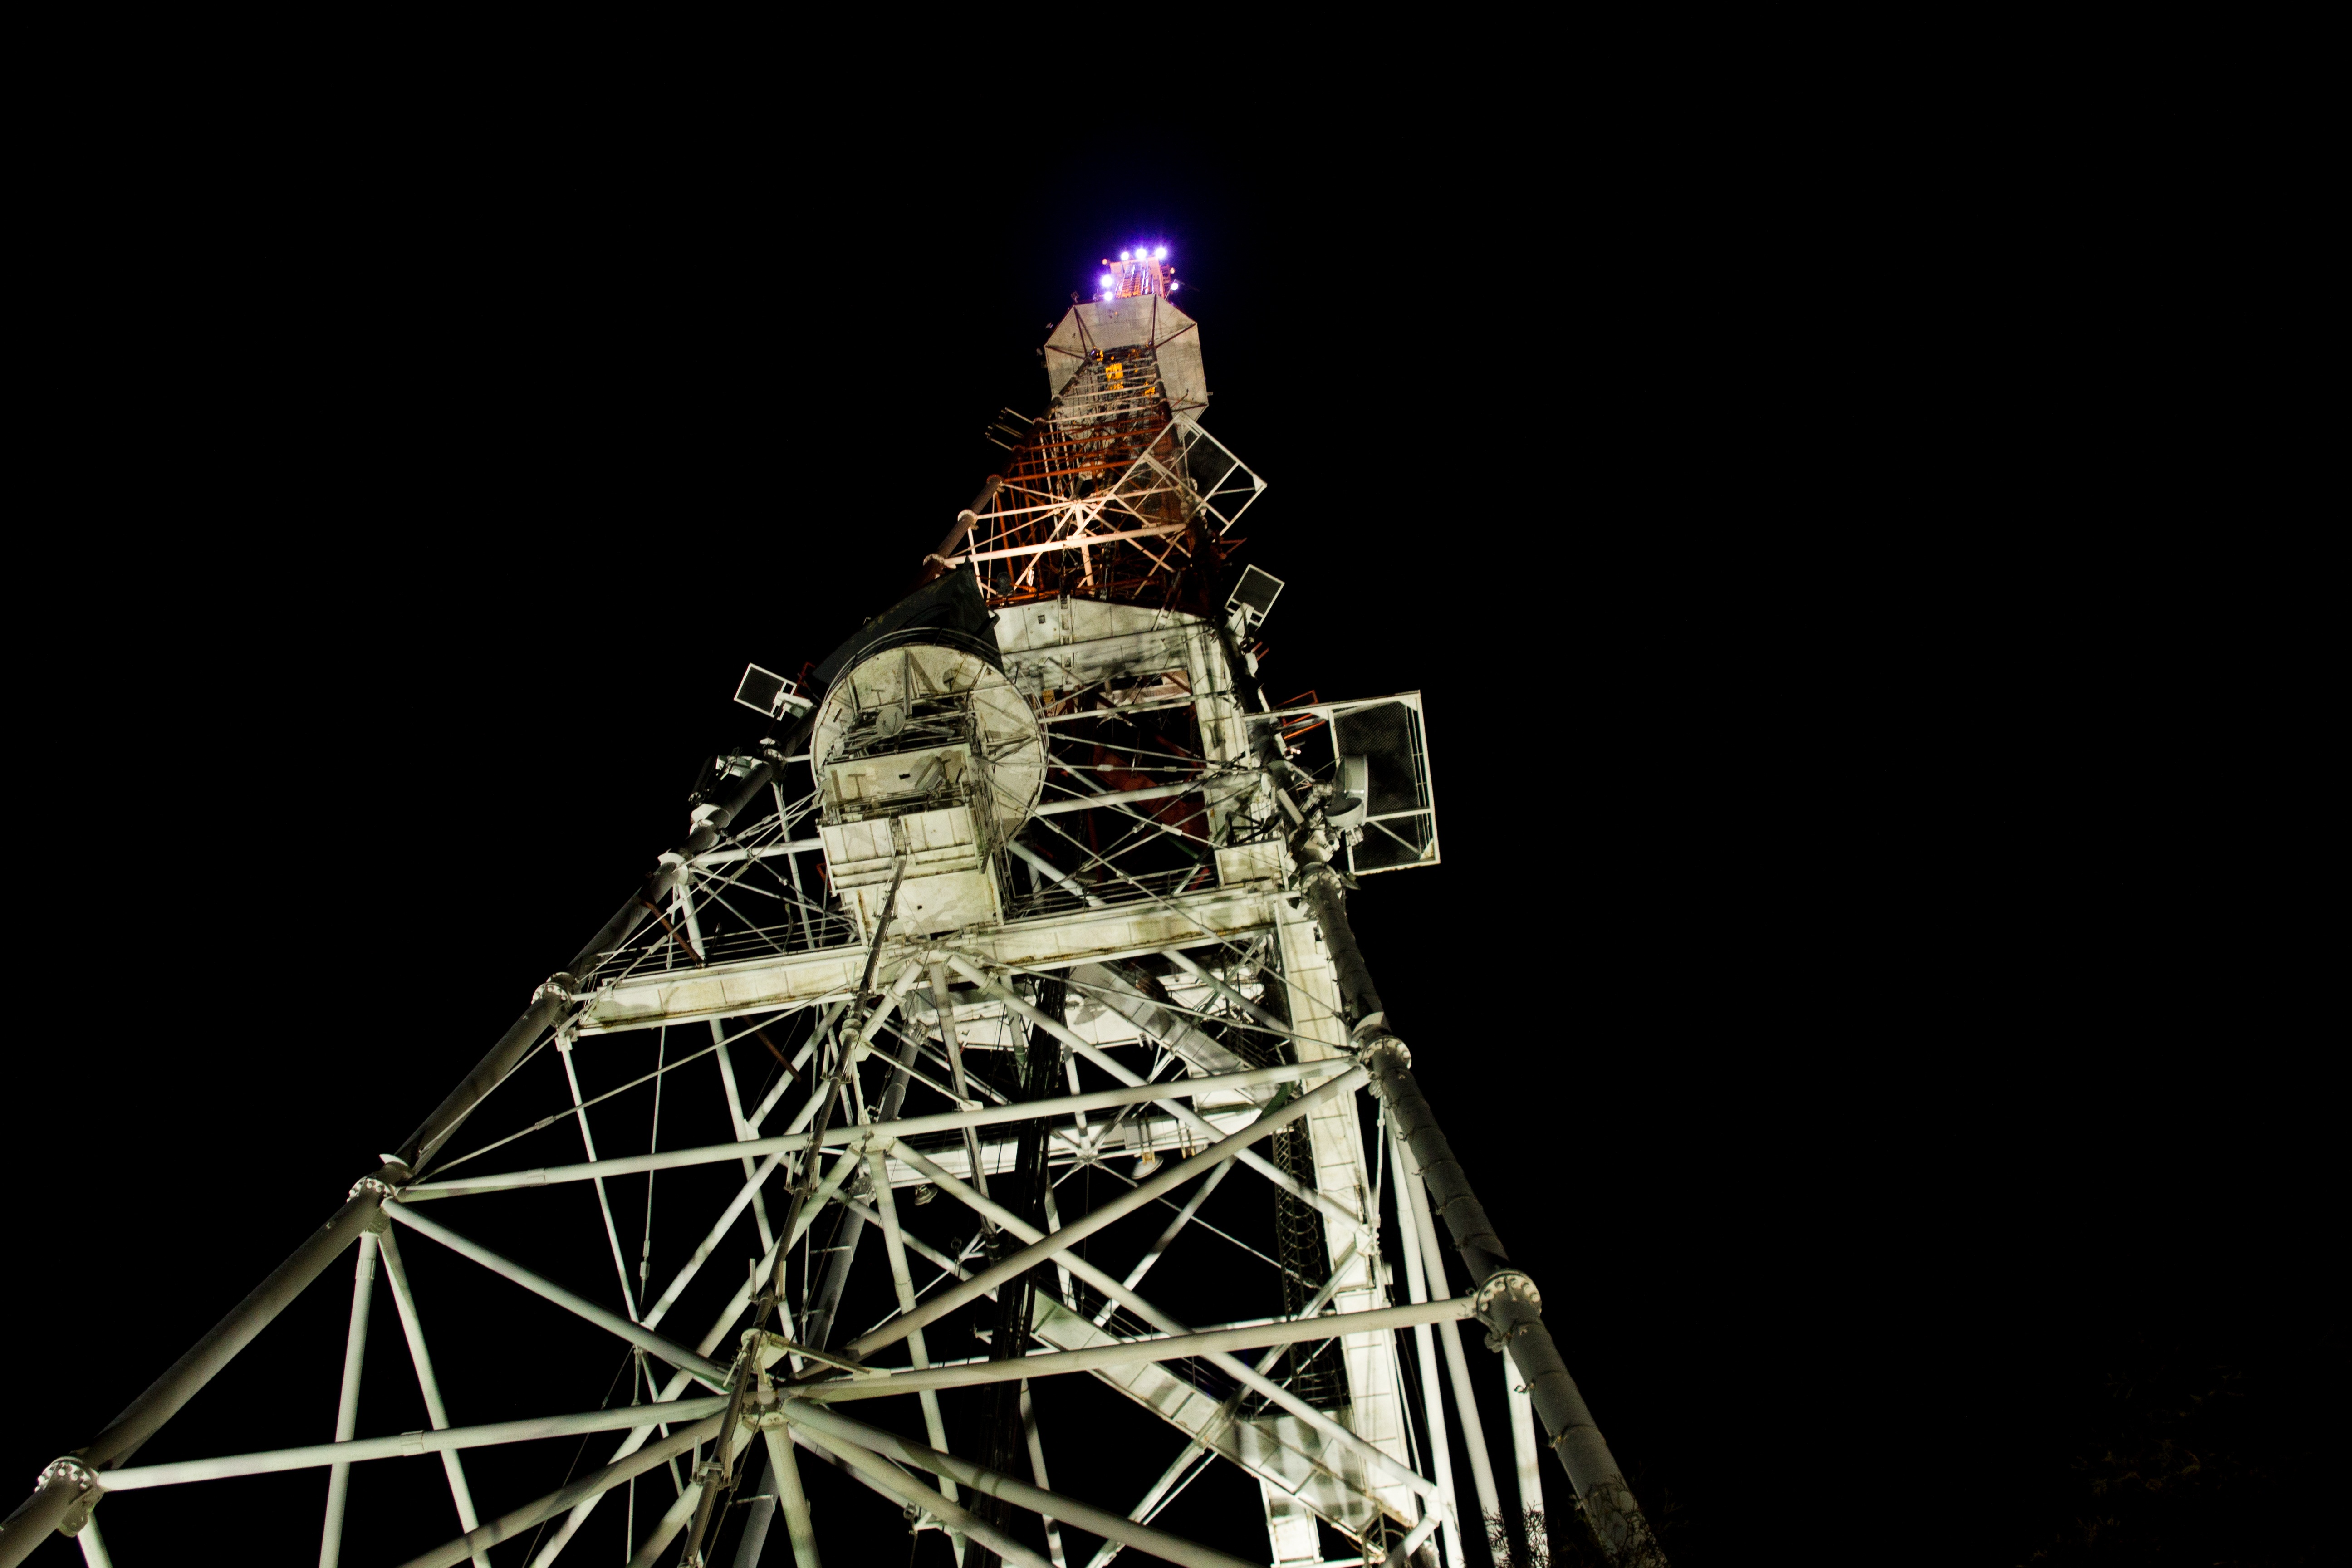
night, ferris wheel, tower, landmark, tourist attraction, lviv, visoki castle, nich